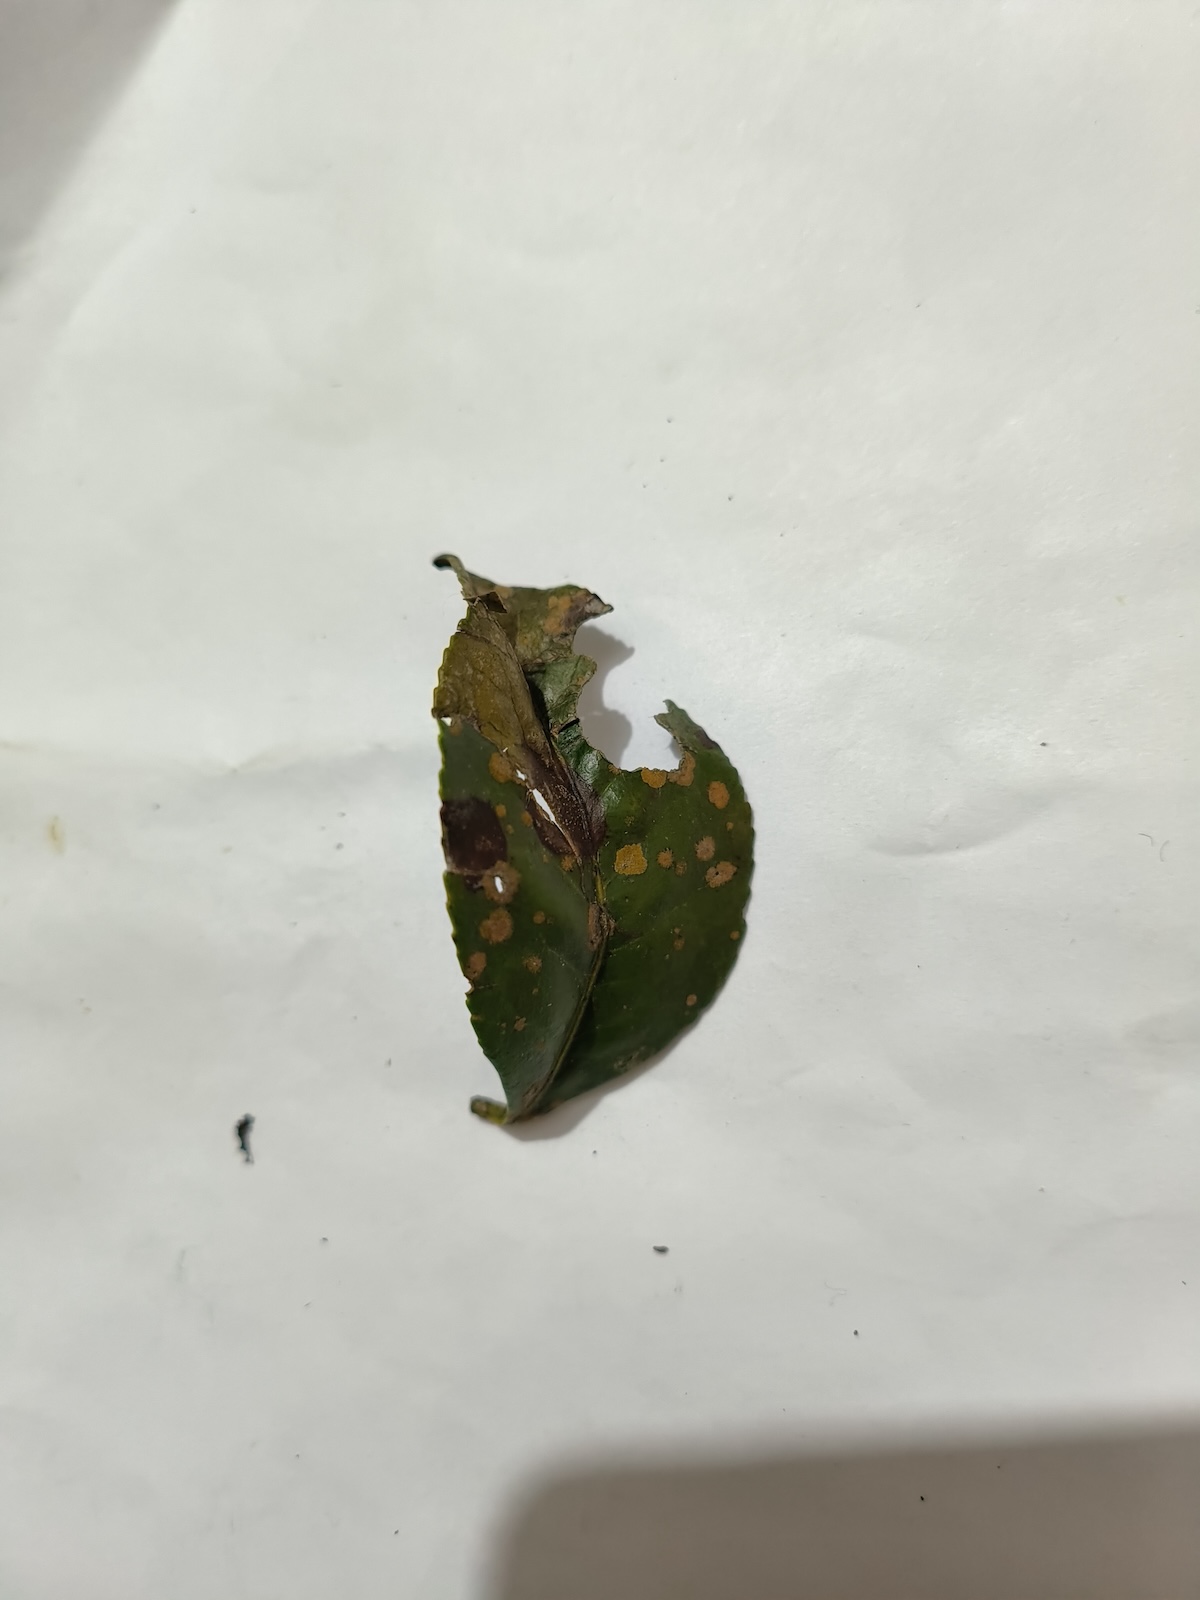
Label: Brown Blight